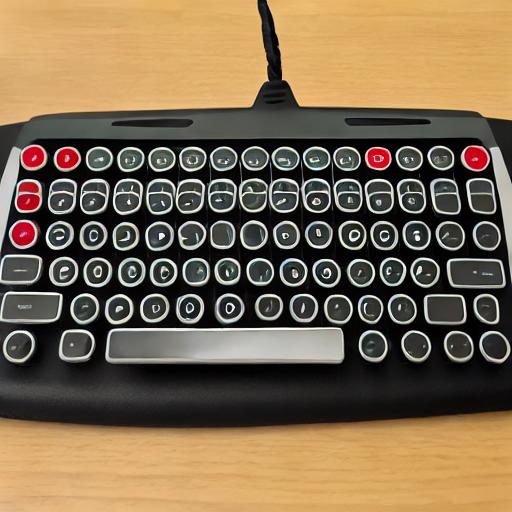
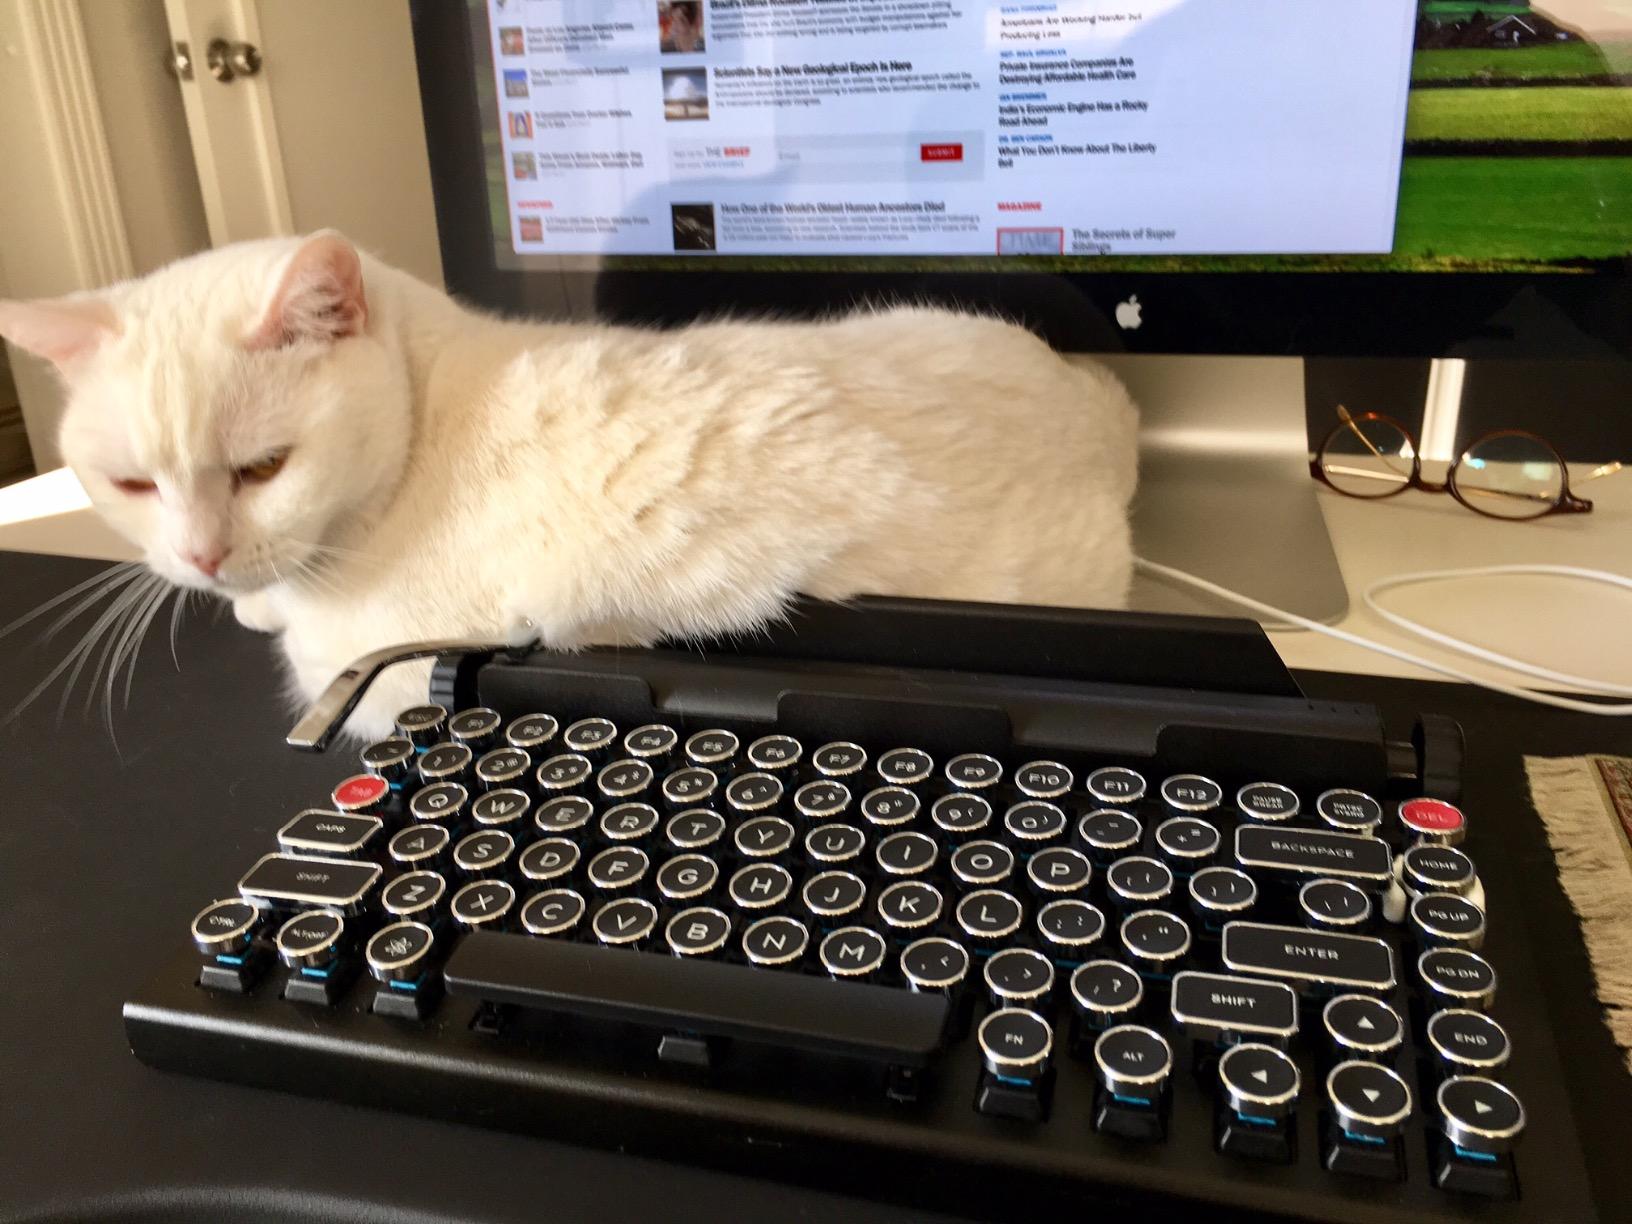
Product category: keyboard
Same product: no